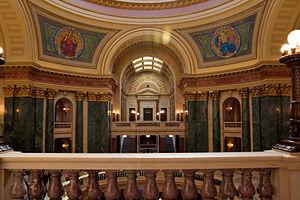
Le Capitole de l'État du Wisconsin, situé à Madison, héberge les deux chambres de la législature du Wisconsin ainsi que la Cour Suprême du Wisconsin et le Bureau du Gouverneur. Achevé en 1917, le bâtiment est le cinquième à servir de Capitole pour le Wisconsin depuis la législature territoriale convoquée en 1836 et le troisième depuis que le Wisconsin est devenu un État américain en 1848. Les rues entourant le bâtiment forment le Capitol Square. Le Capitole du Wisconsin est le plus haut bâtiment de Madison.
Le Sénat du Wisconsin est la chambre haute de la législature de l'État américain du Wisconsin.